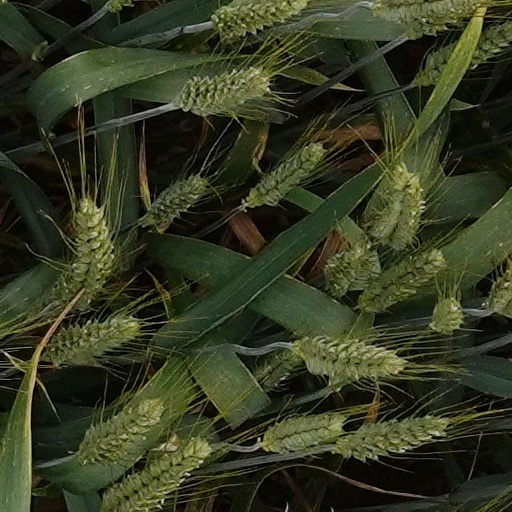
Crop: wheat